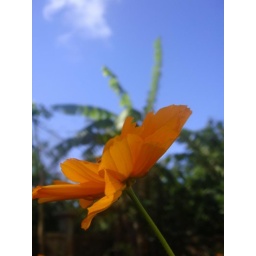
Yellow flower in blue sky